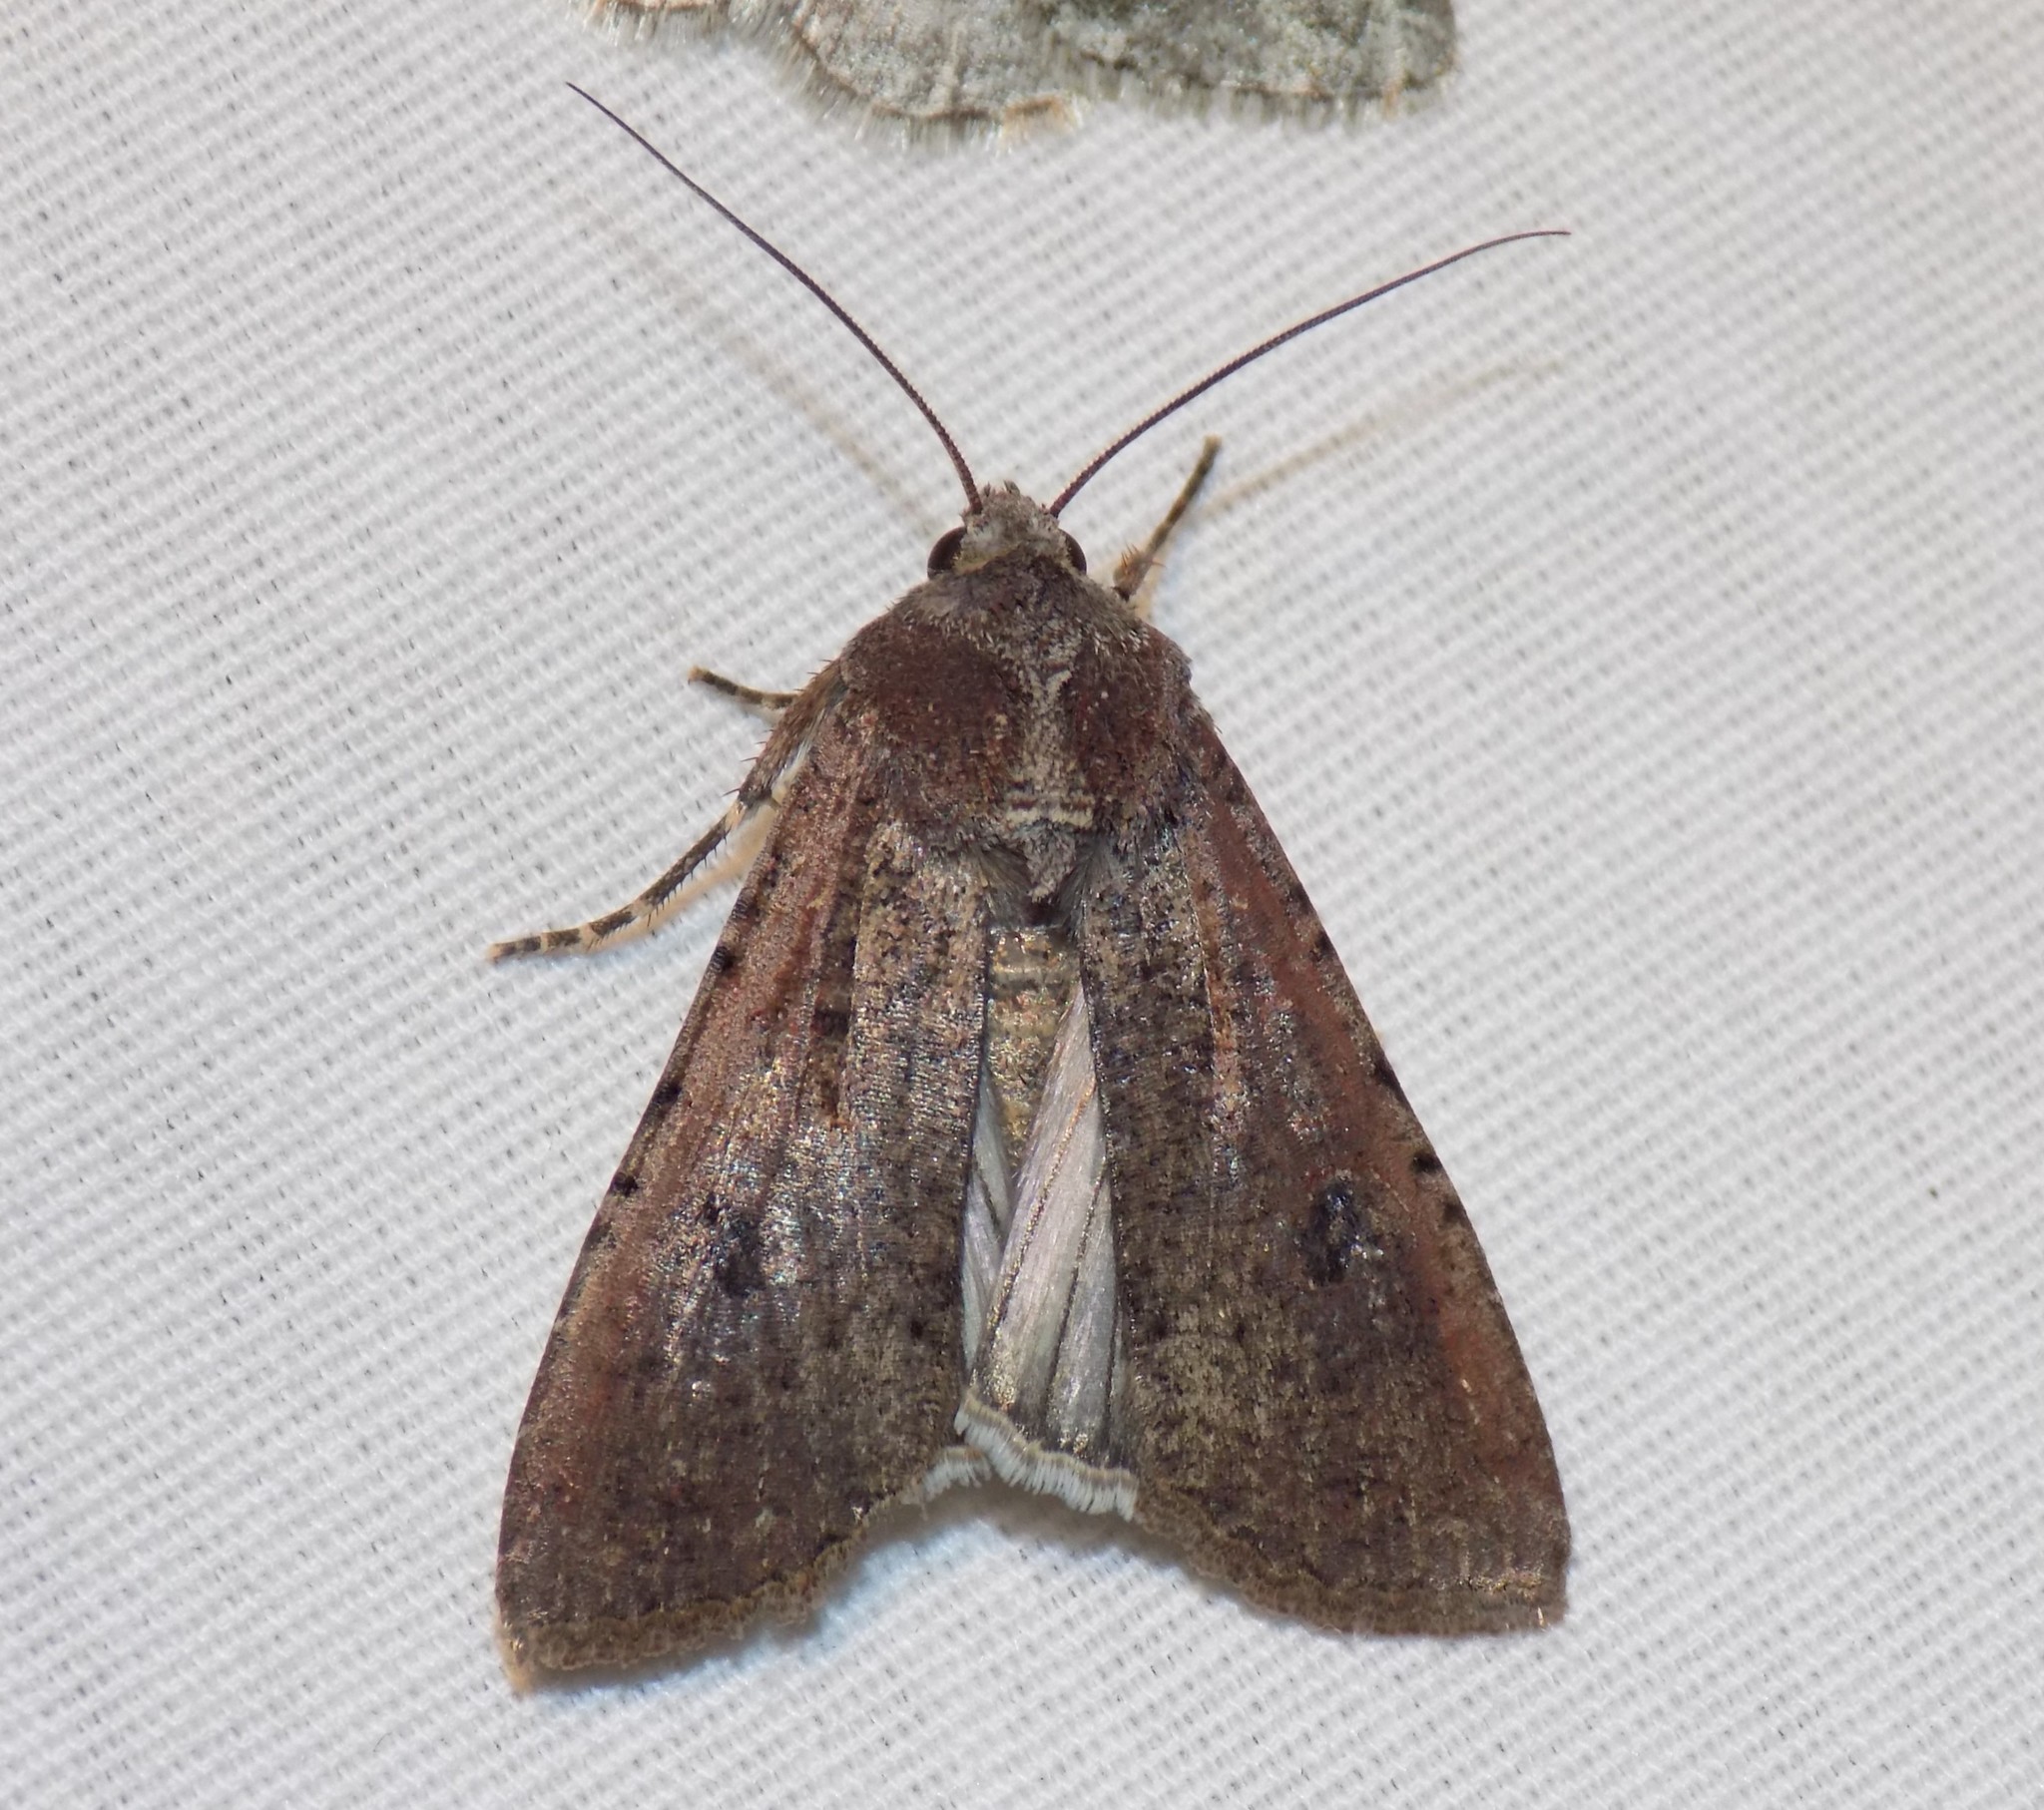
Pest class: cutworms